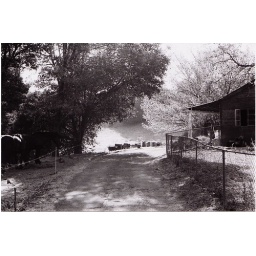
This house had two huge horses grazing in their small yard(on left)